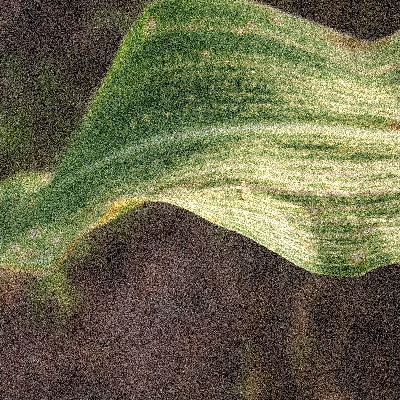
Label: Corn_(Maize)___Maize_Streak_Virus